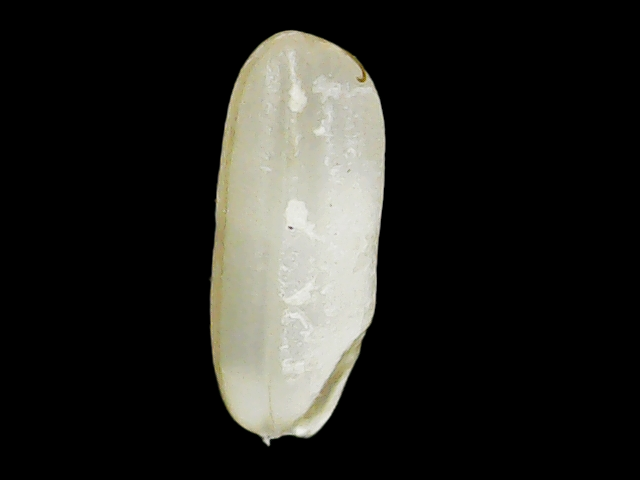
Rice variety: Binadhan23